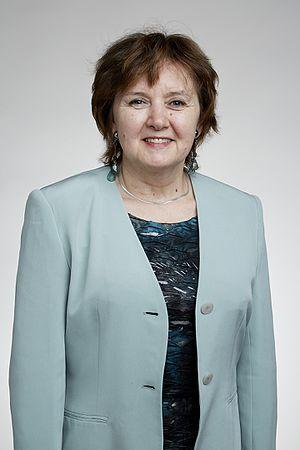
Eugenia Kumacheva est une chimiste canadienne originaire d'Ukraine. Elle est spécialiste de la matière molle.